Hie Shrine

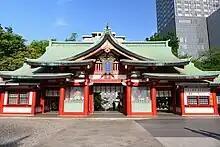

The is a Shinto shrine in Nagatachō, Chiyoda, Tokyo, Japan. Its June 15 Sannō Matsuri is one of the three great Japanese festivals of Edo (the forerunner of Tokyo). Other names for the shrine include Hiyoshi Sannō-sha, Hiyoshi Sannō Daigongen-sha, Edo Sannō Daigongen, Kōjimachi Sannō, Sannō-sha, and Sannō-sama.